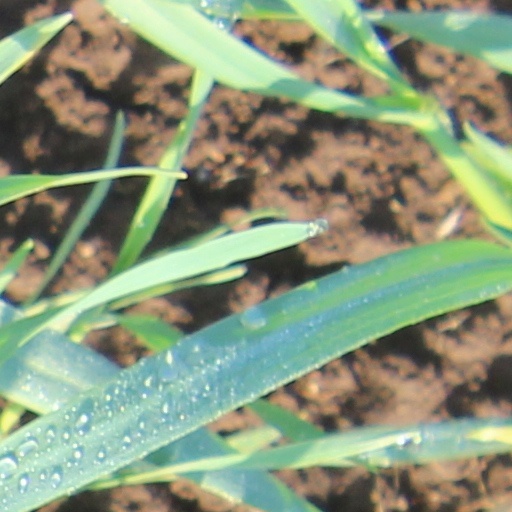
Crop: wheat